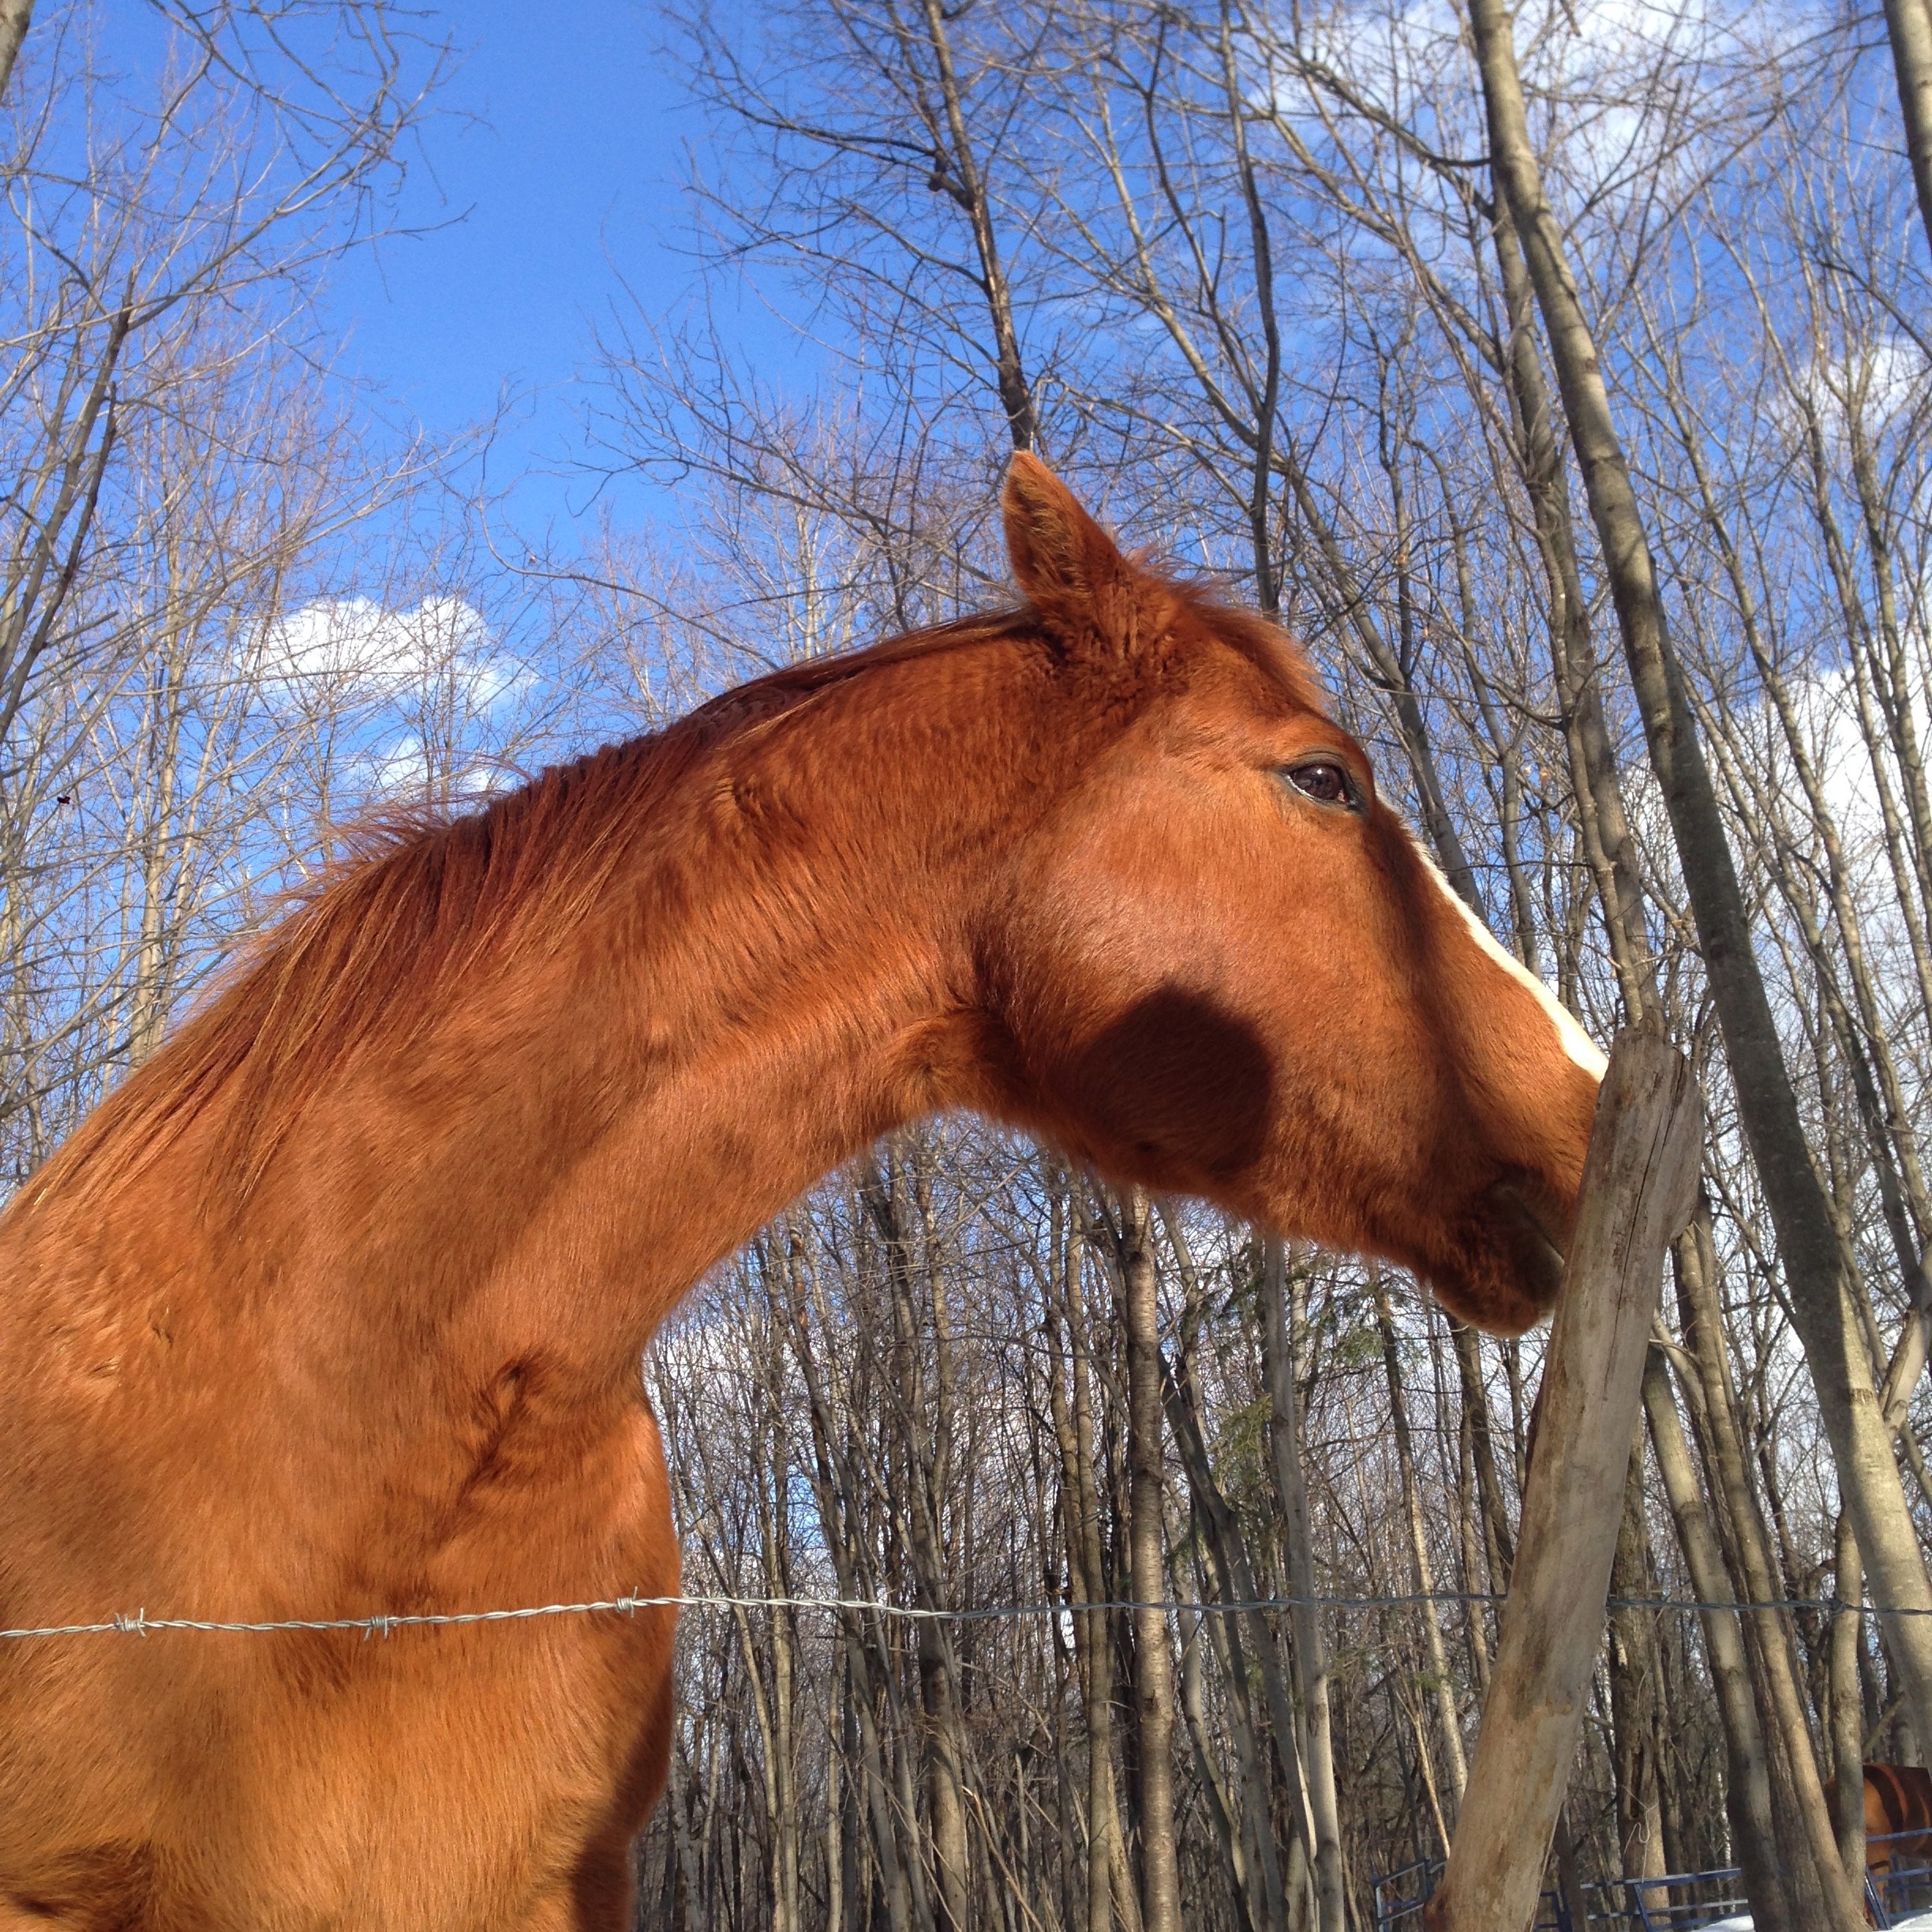
animal, pasture, horse, mammal, stallion, mane, fauna, close up, neck, eye, stretch, vertebrate, mare, foal, horse head, colt, pack animal, quarter horse, horse like mammal, mustang horse